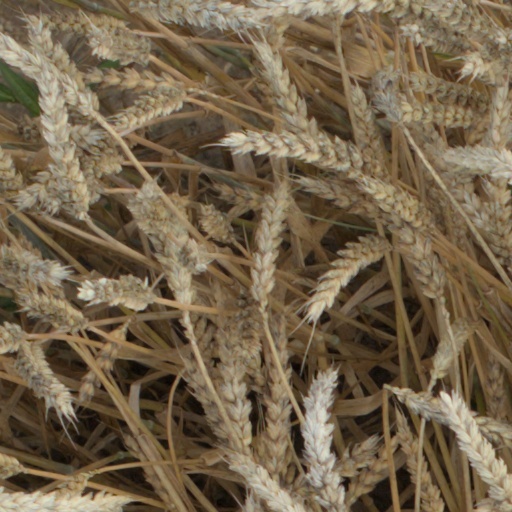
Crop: wheat